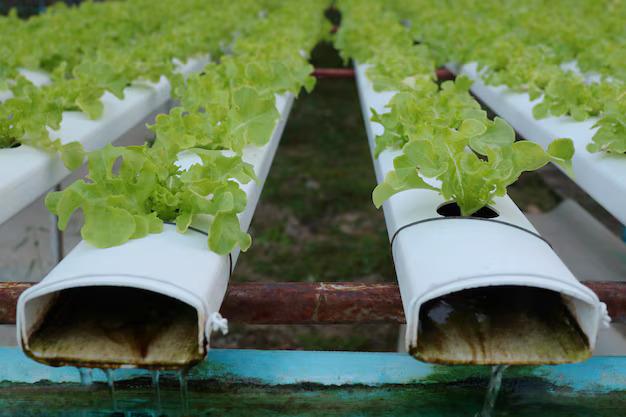
Mmea wa majani mabichi, umepandwa kwenye mifereji ya plastiki nyeupe iliyonyanyuliwa juu ya ardhi. Maji yanatiririka taratibu kutoka kwenye mifereji hiyo, huku mizizi ya mimea ikiwa ndani. Teknolojia ya kisasa ya kilimo inatumika kwa ufanisi mkubwa bila kutumia udongo mwingi. Mazingira yana vutia na yamejaa uhai.